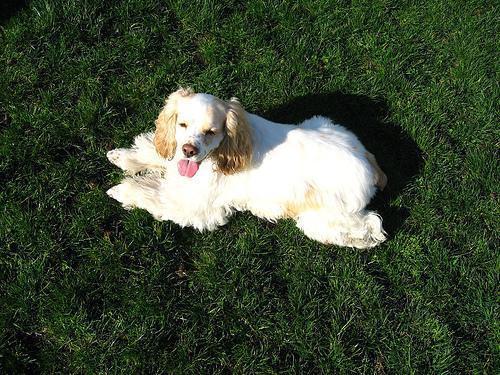
cocker_spaniel